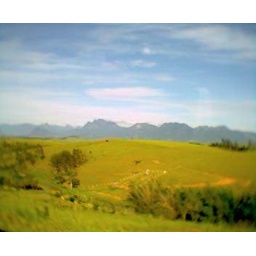
near my homeland, taken through bus window